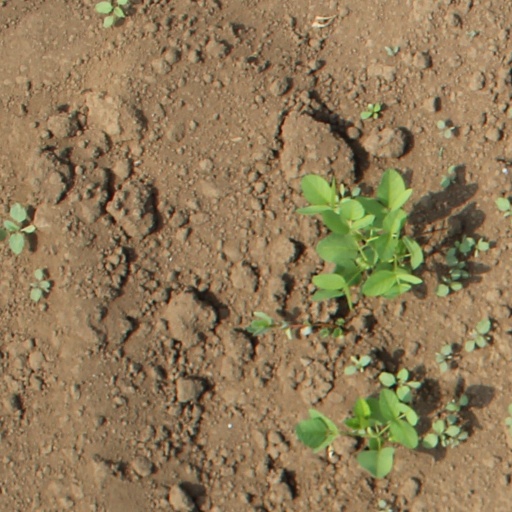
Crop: soybean